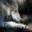
Label: wolf